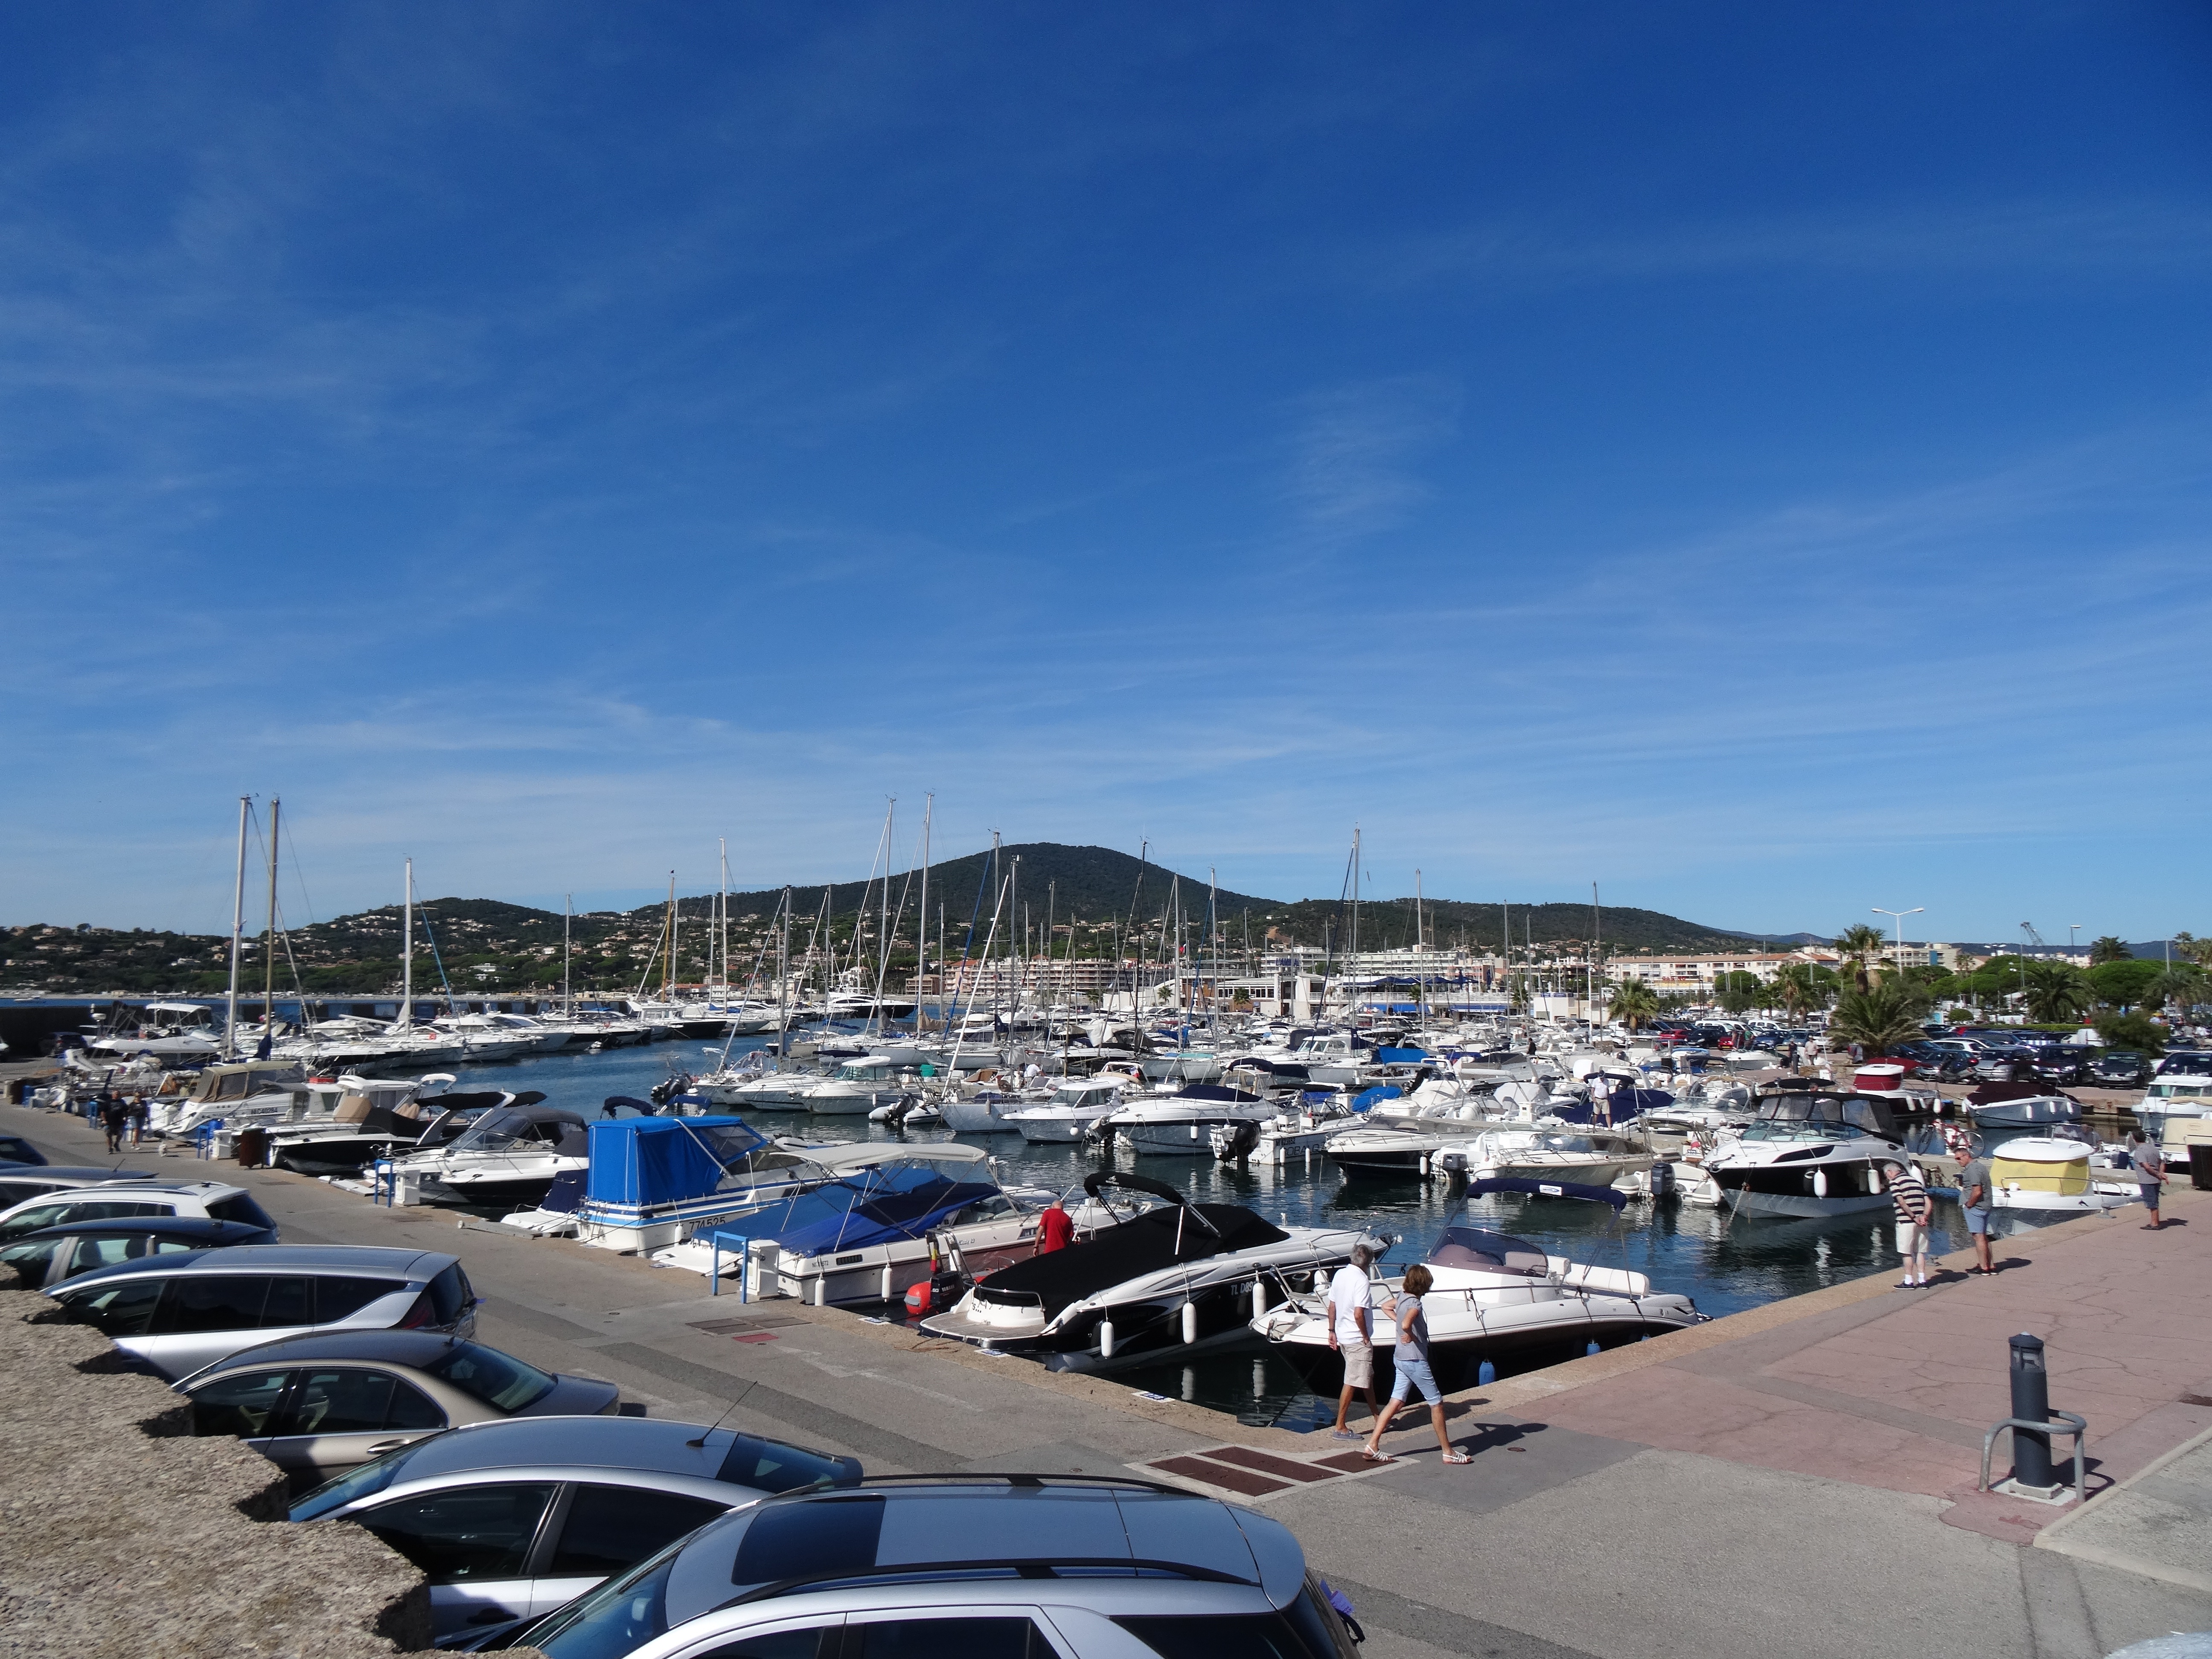
sea, coast, dock, sky, boat, vacation, transport, france, vehicle, yacht, harbour, marina, port, tourism, nautical, infrastructure, sail, marine, provence, atmosphere of earth, saint maxine